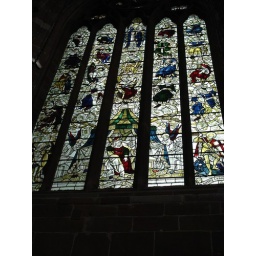
A stained glass window in the oldest place in Wolverhampton